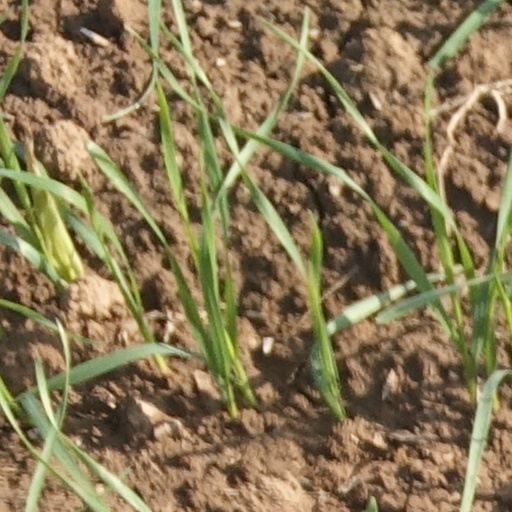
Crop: wheat